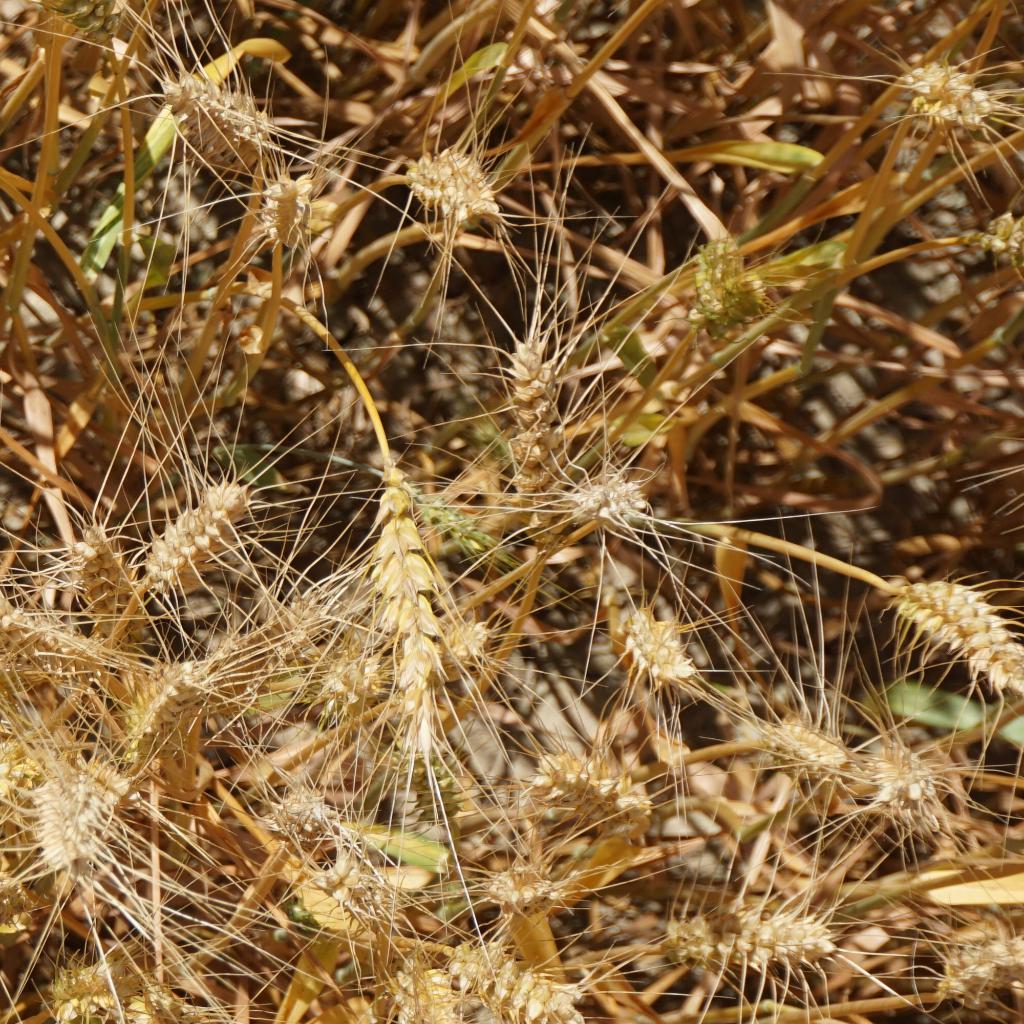
Country: France
Location: Gréoux
Wheat development stage: Filling - Ripening